Kit and replica cars of New Zealand

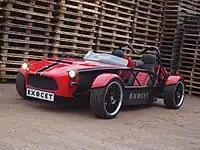
MEV Exocet

MEV Limited licensed New Zealander Tom Carpenter to manufacture its Exocet model kit car in 2011 because MEV had difficulty meeting high UK demand. The Exocet was modified to meet New Zealand requirements and uses early model Mazda MX5s as a donor vehicle. Carpenter sold Exocet Cars New Zealand to Paul O'Grady on 1 January 2016.